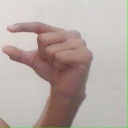
अक्षर: ग